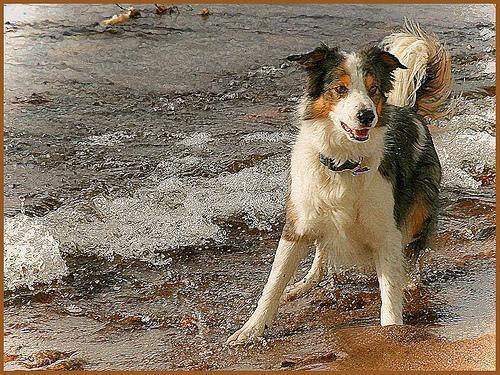
Border_collie